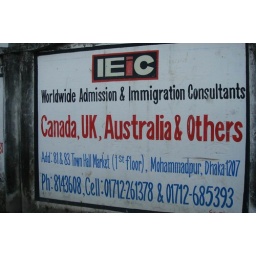
street signs in dhaka